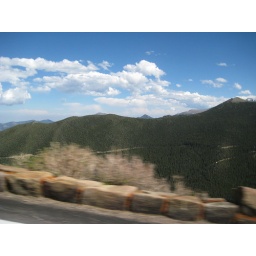
On the trail ridge road - highest paved highway in the US.  Closed in winter, amazing in the summer.